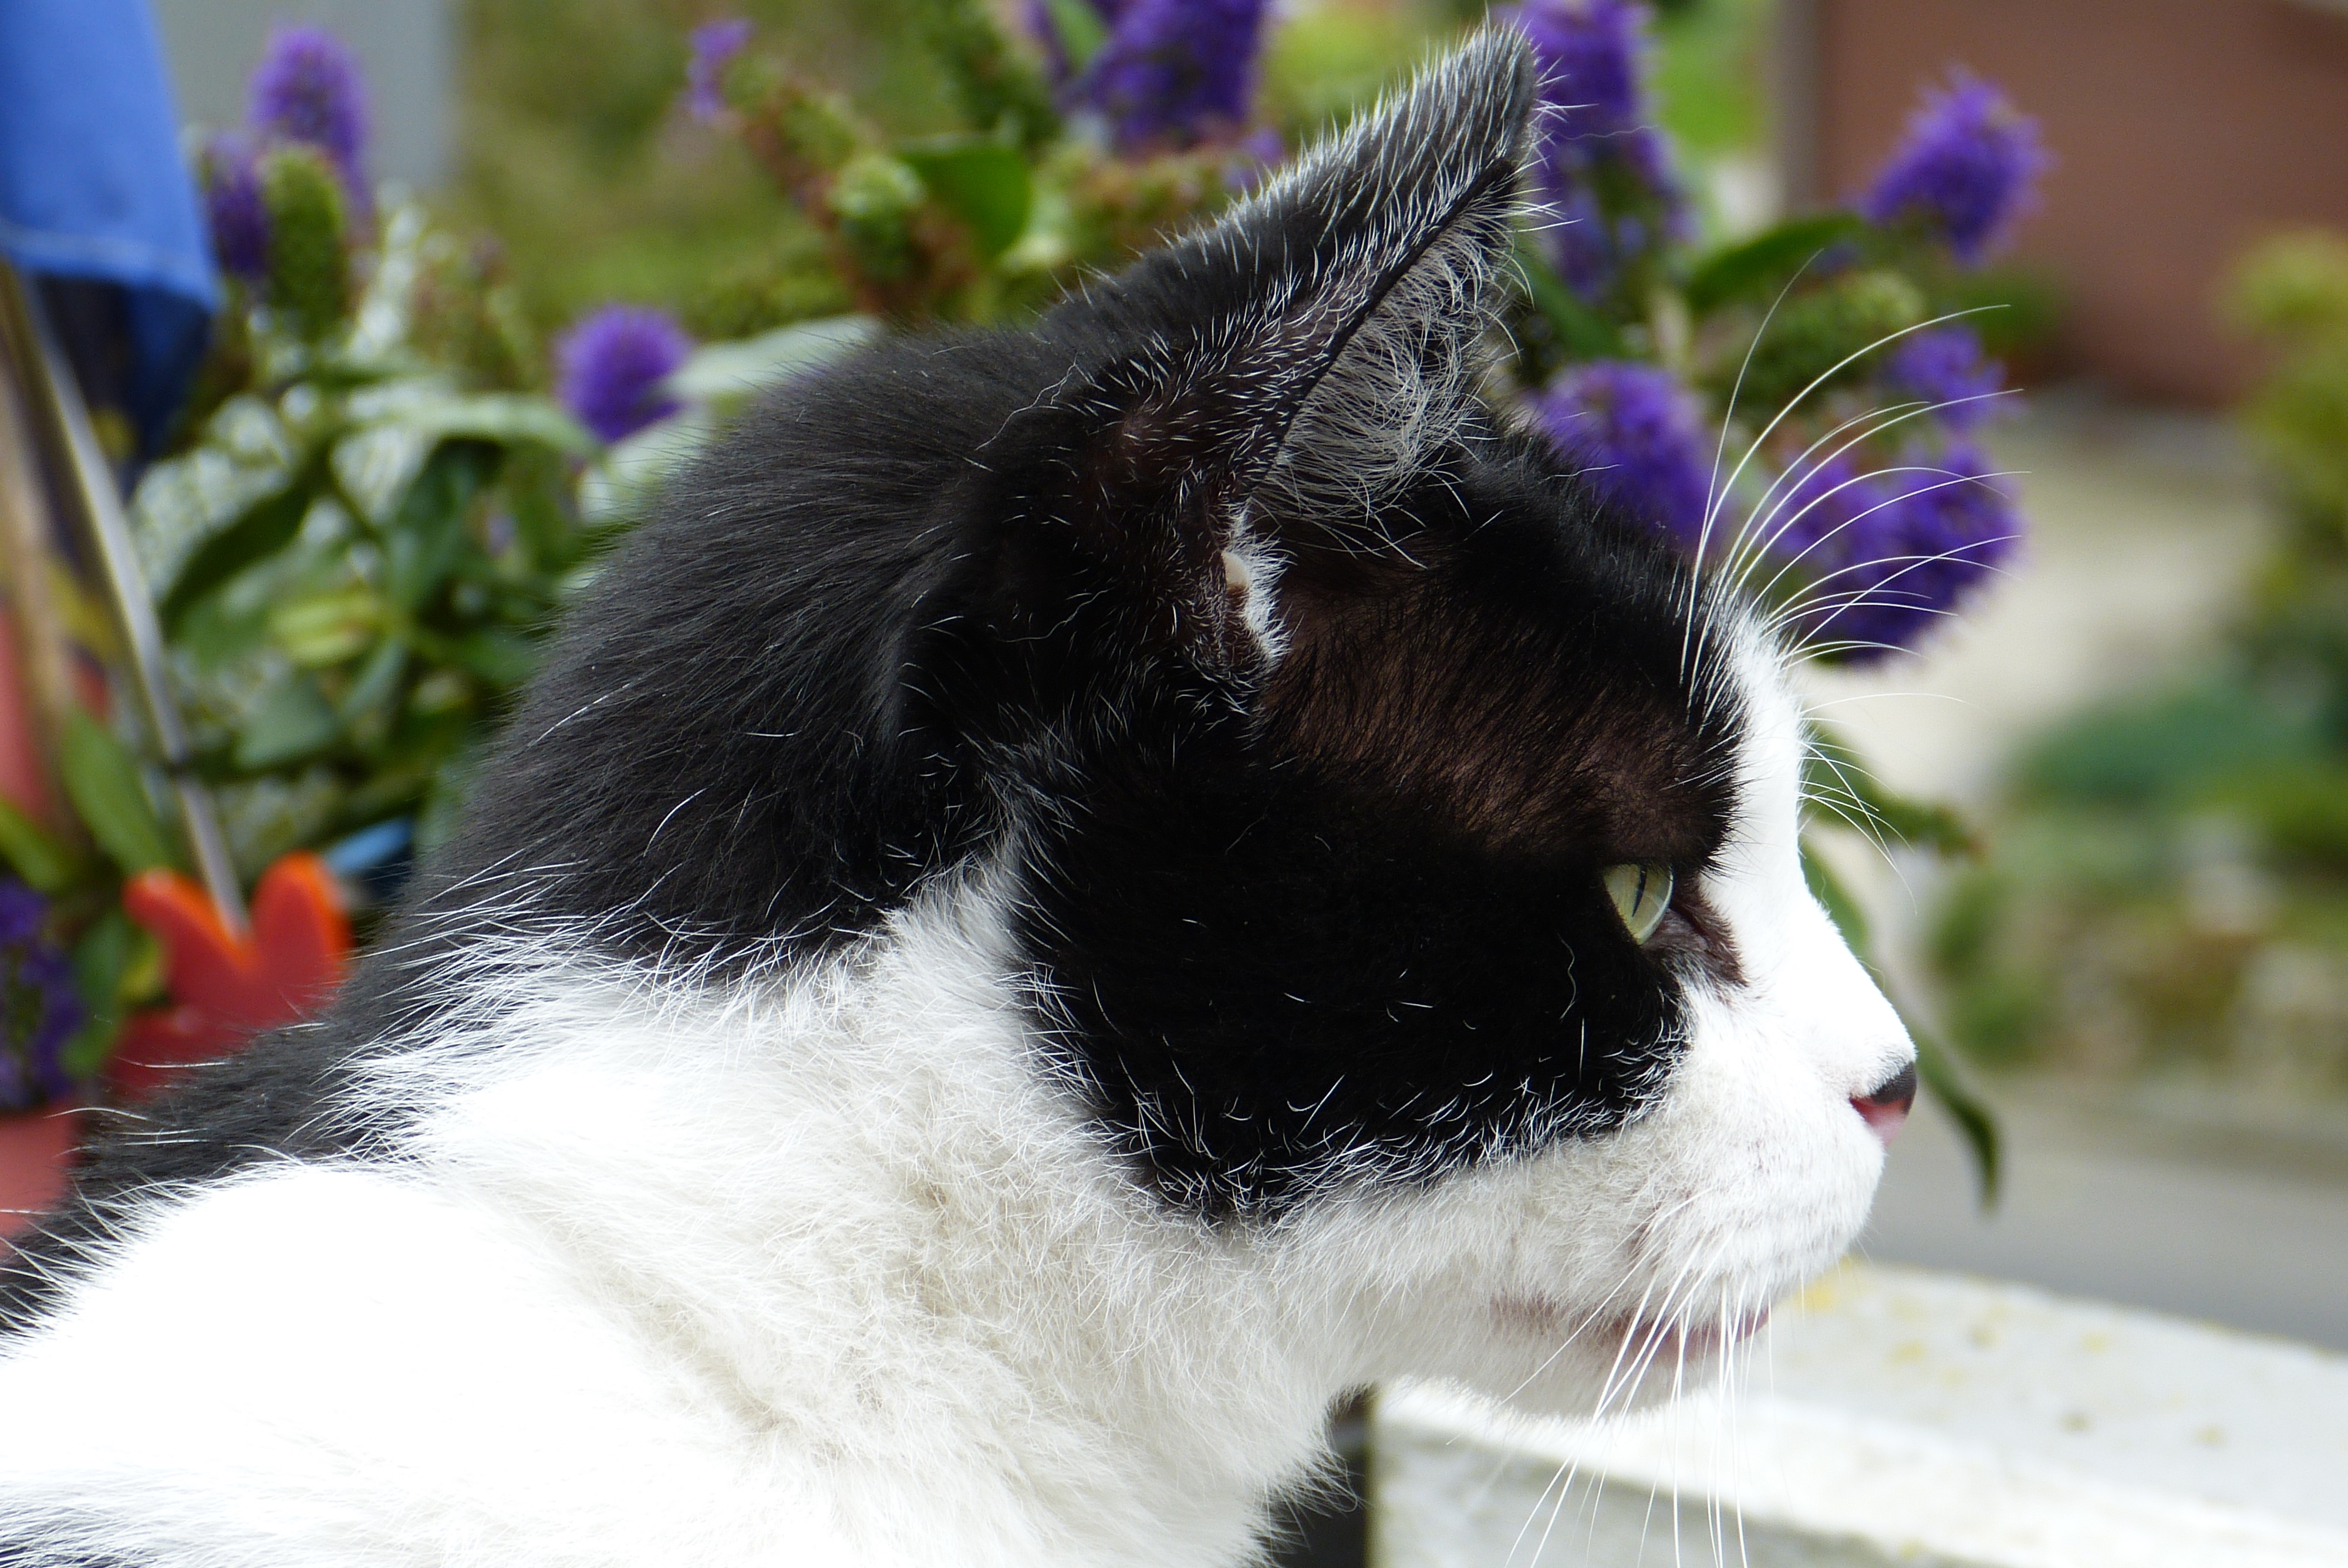
white, flower, kitten, cat, mammal, black, close up, nose, whiskers, eye, adidas, head, vertebrate, attention, domestic cat, small to medium sized cats, cat like mammal